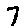
Label: 7